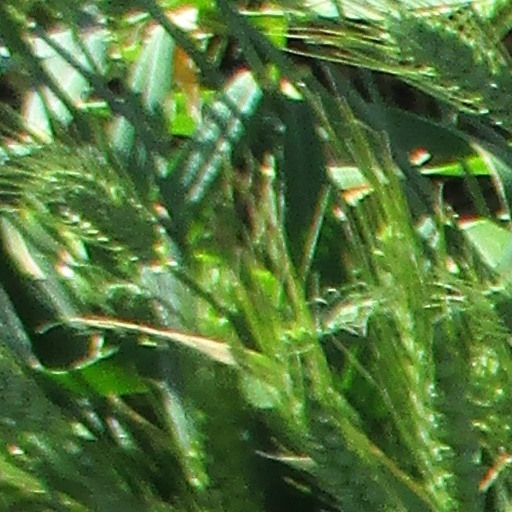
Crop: wheat